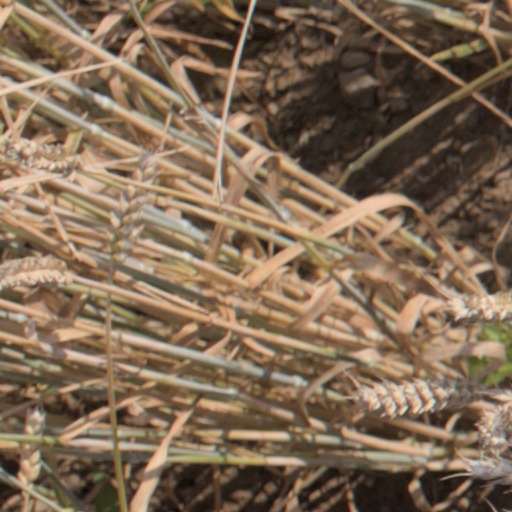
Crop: wheat